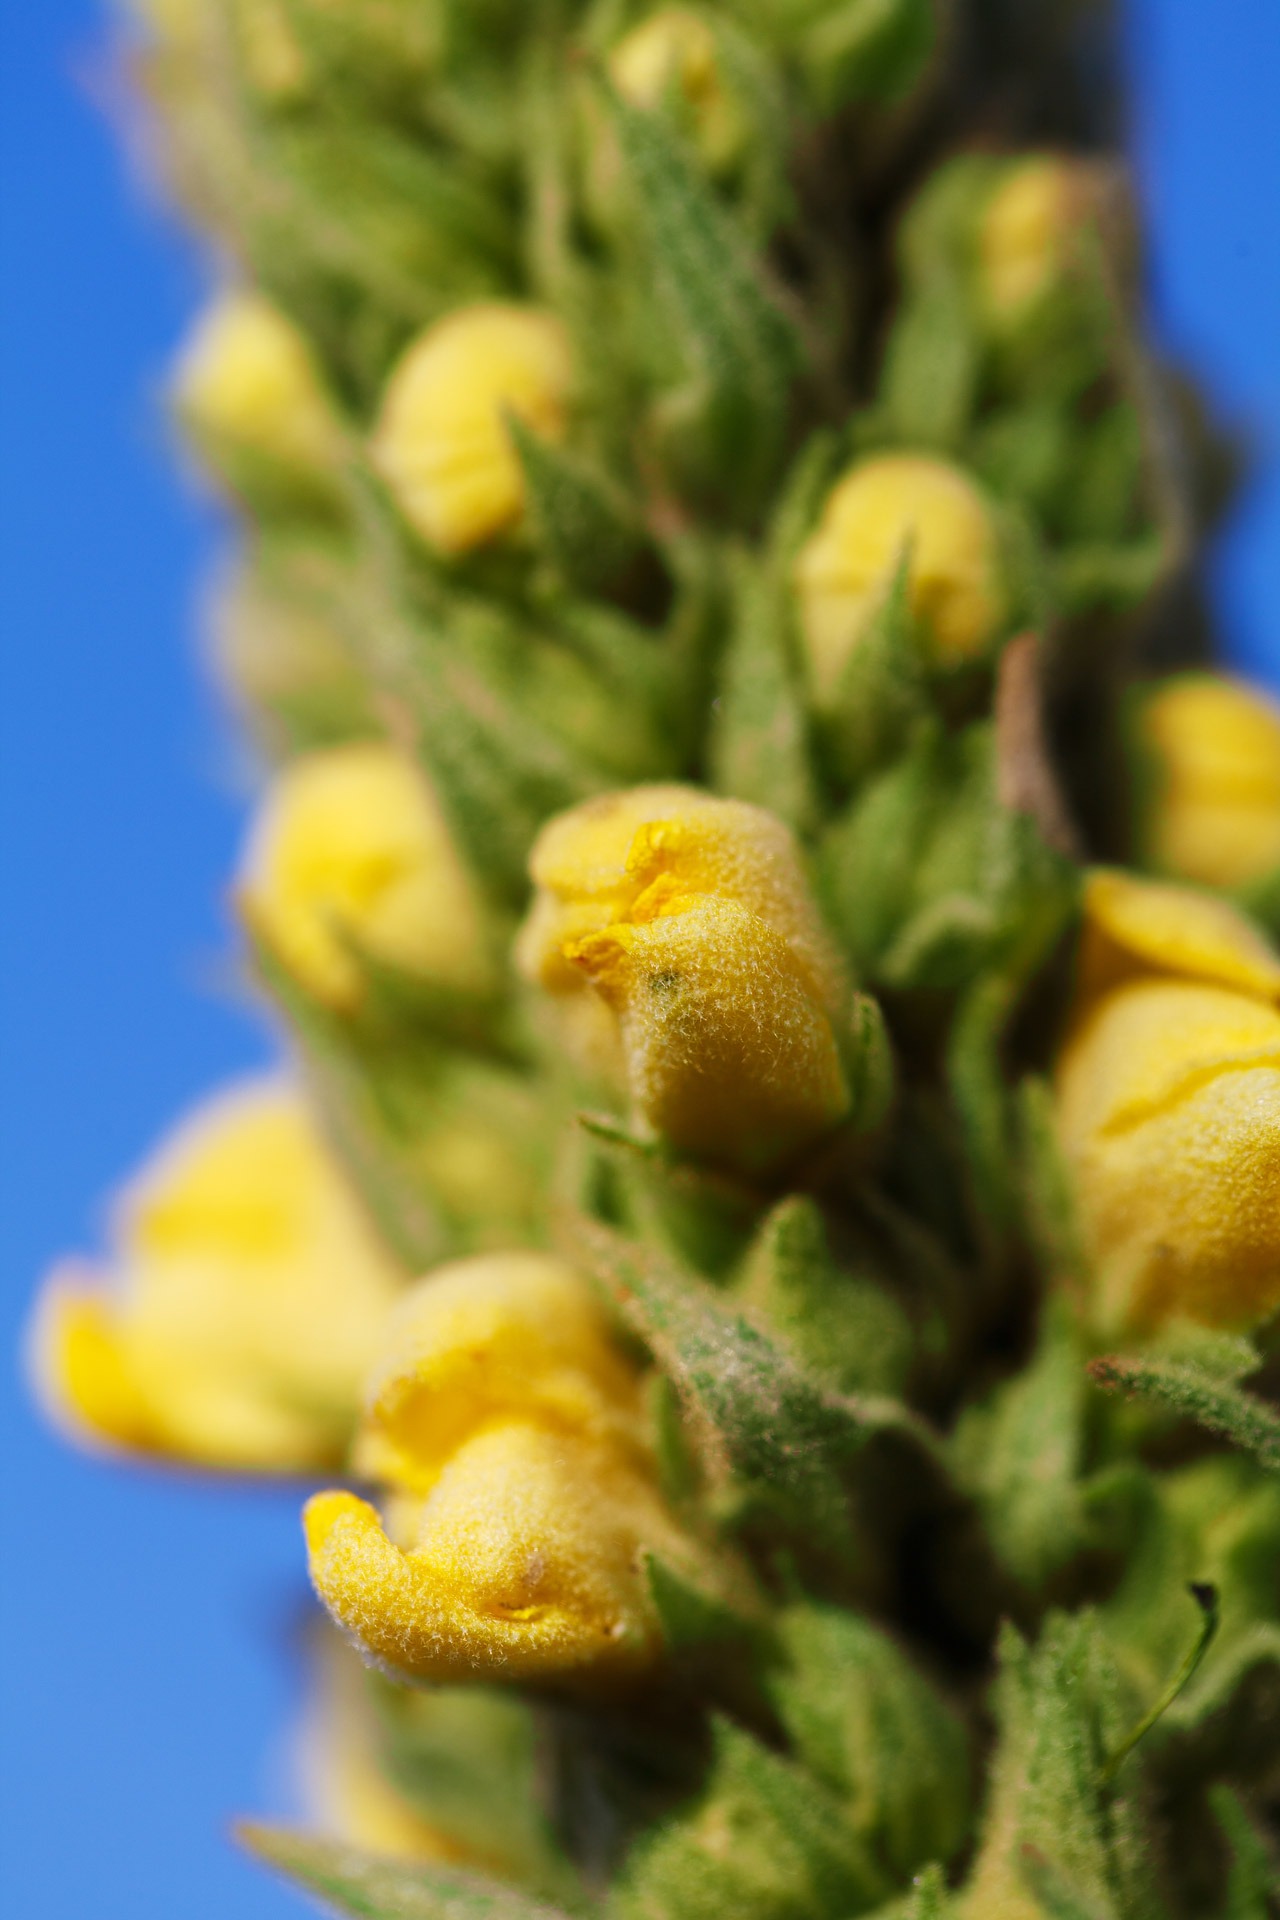
nature, plant, flower, summer, wild, pollen, food, green, produce, botany, yellow, medicine, flora, wildflower, scrophulariaceae, bud, herbs, macro photography, herbal, medicinal, flowering plant, daisy family, mullein, verbascum, land plant, velvet plant